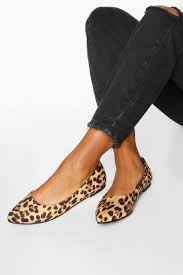
Label: Ballet Flat